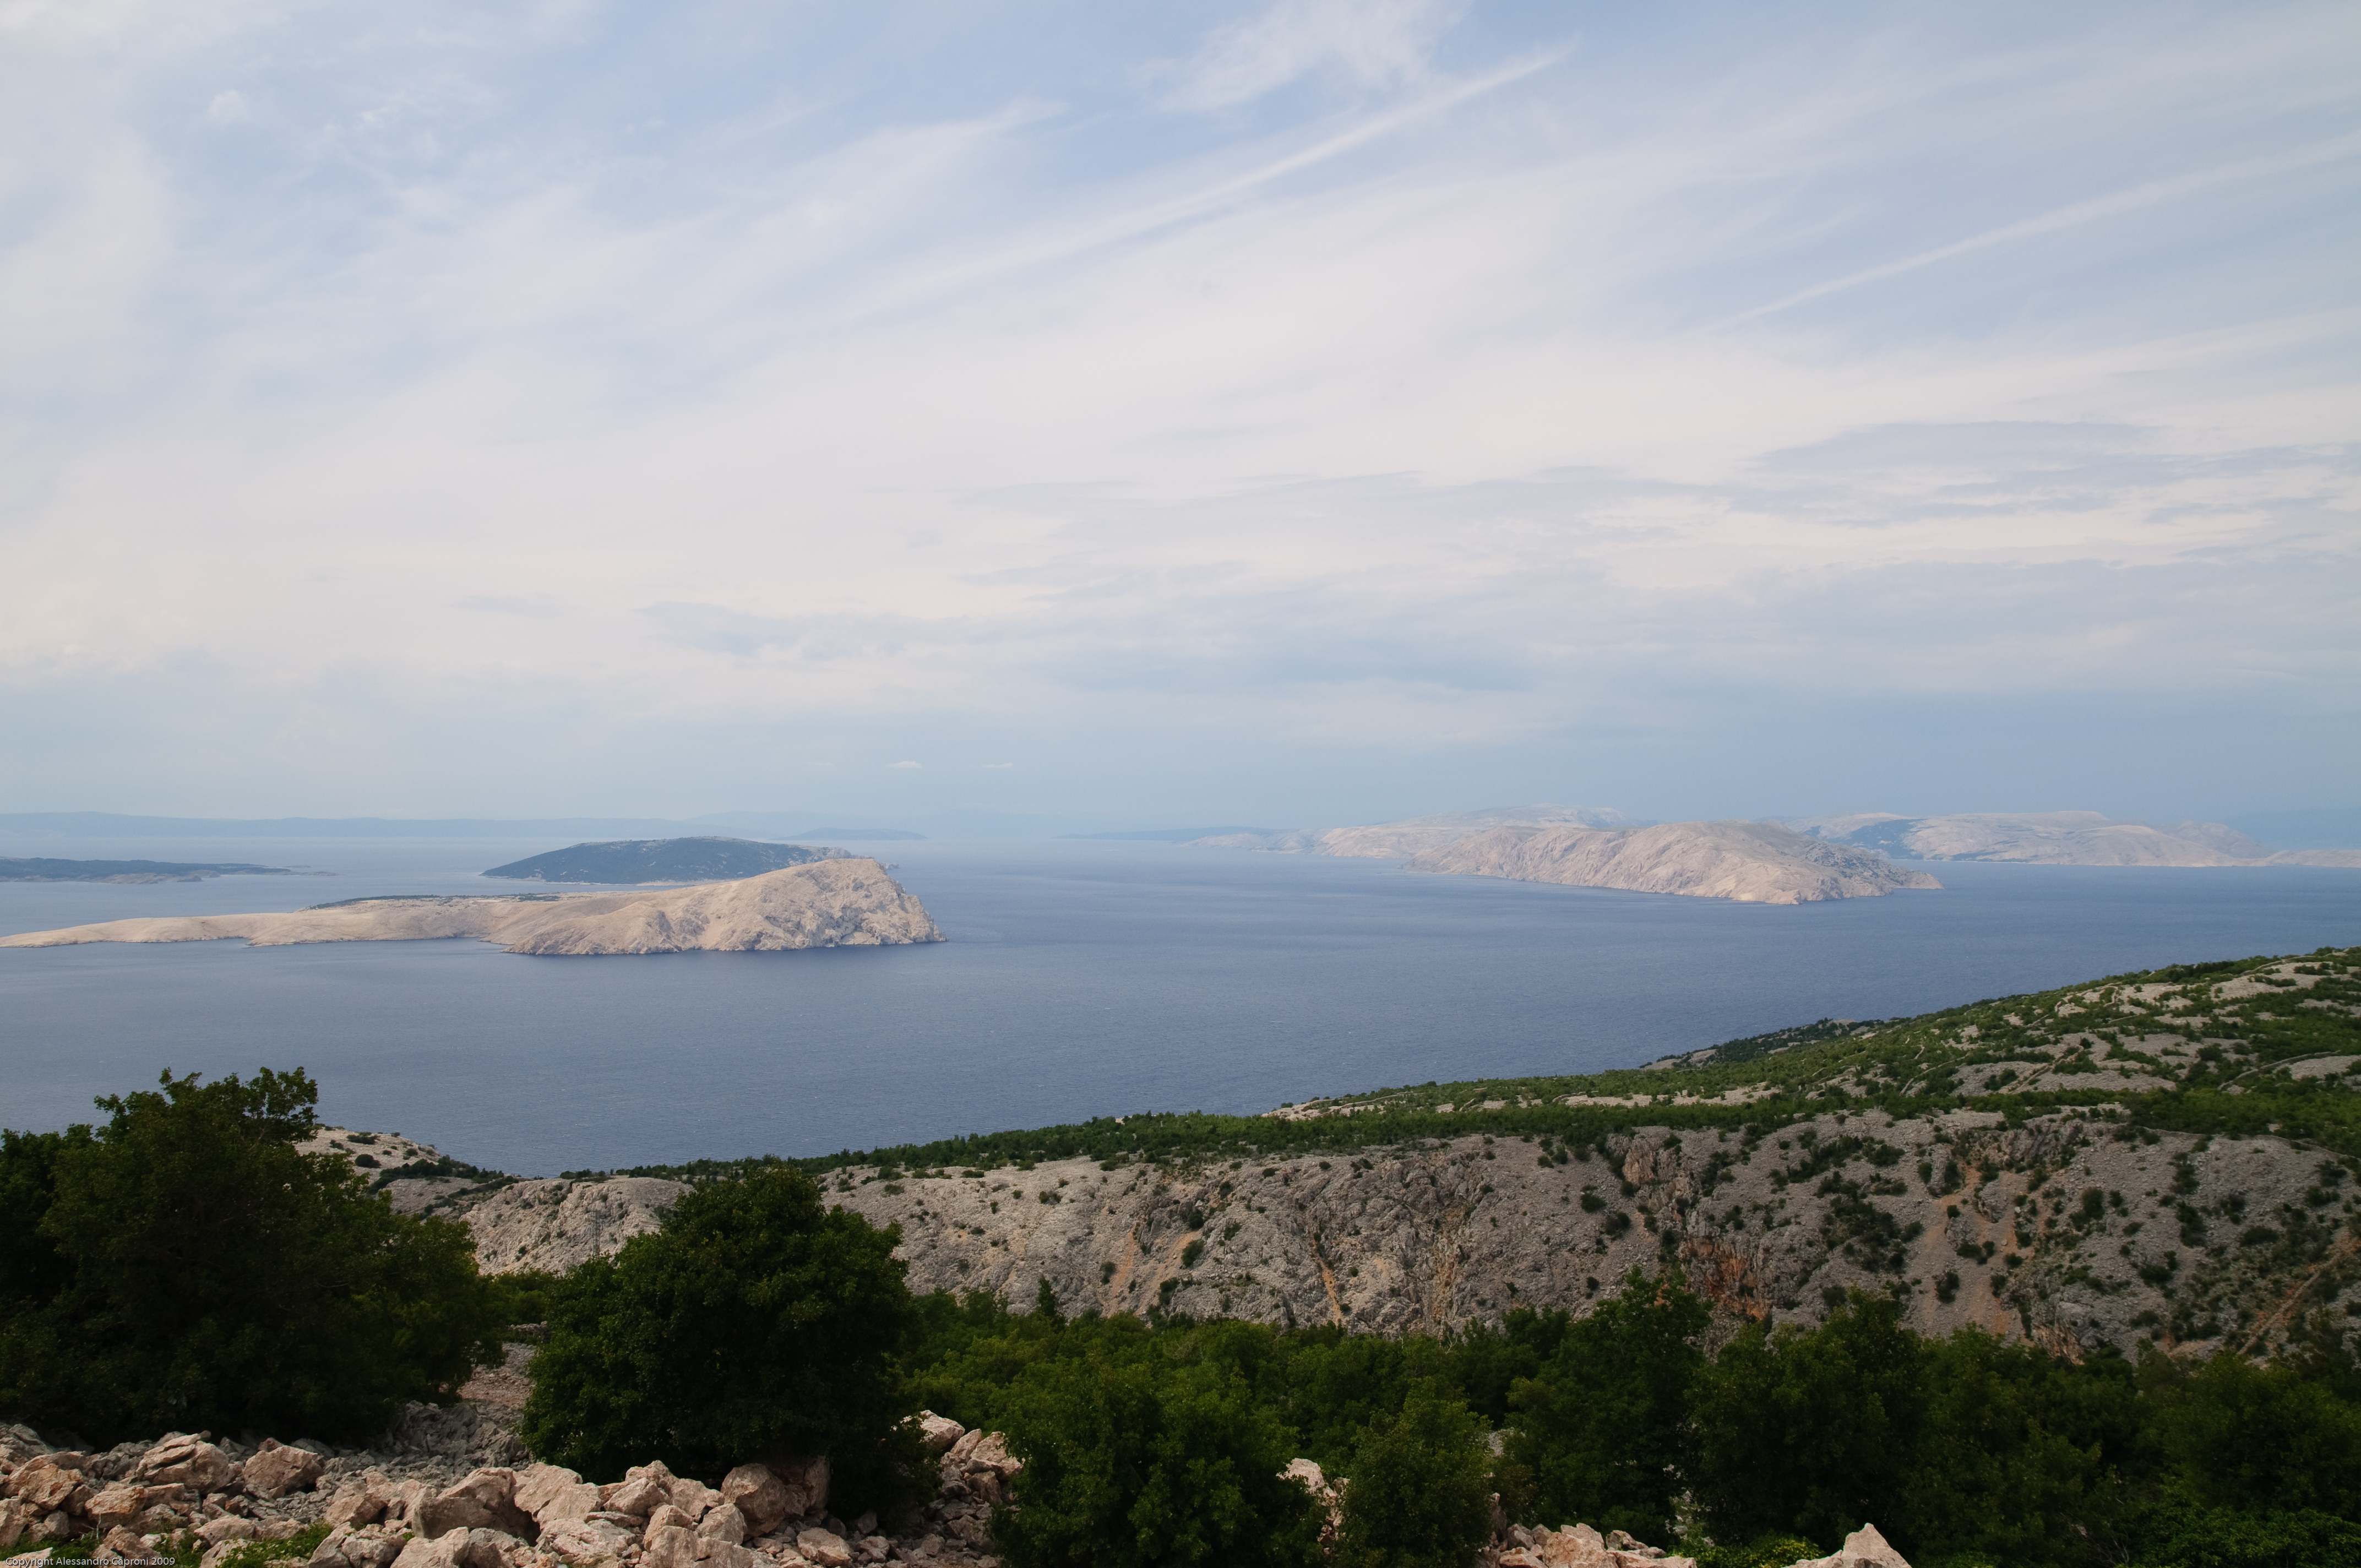
landscape, sea, coast, ocean, horizon, mountain, cloud, hill, shore, lake, cliff, bay, reservoir, nikon, terrain, body of water, croatia, loch, cape, hvratska, d300, landform, geographical feature